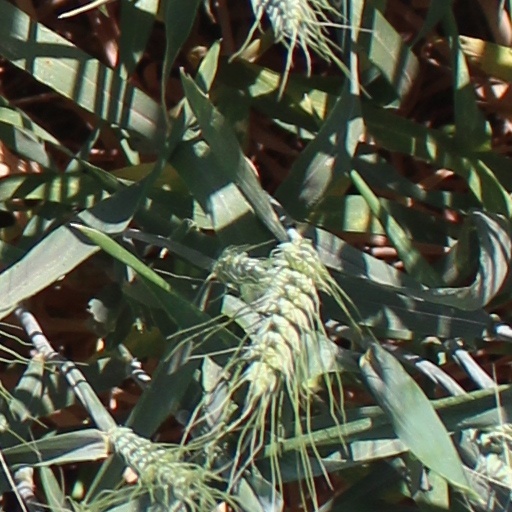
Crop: wheat